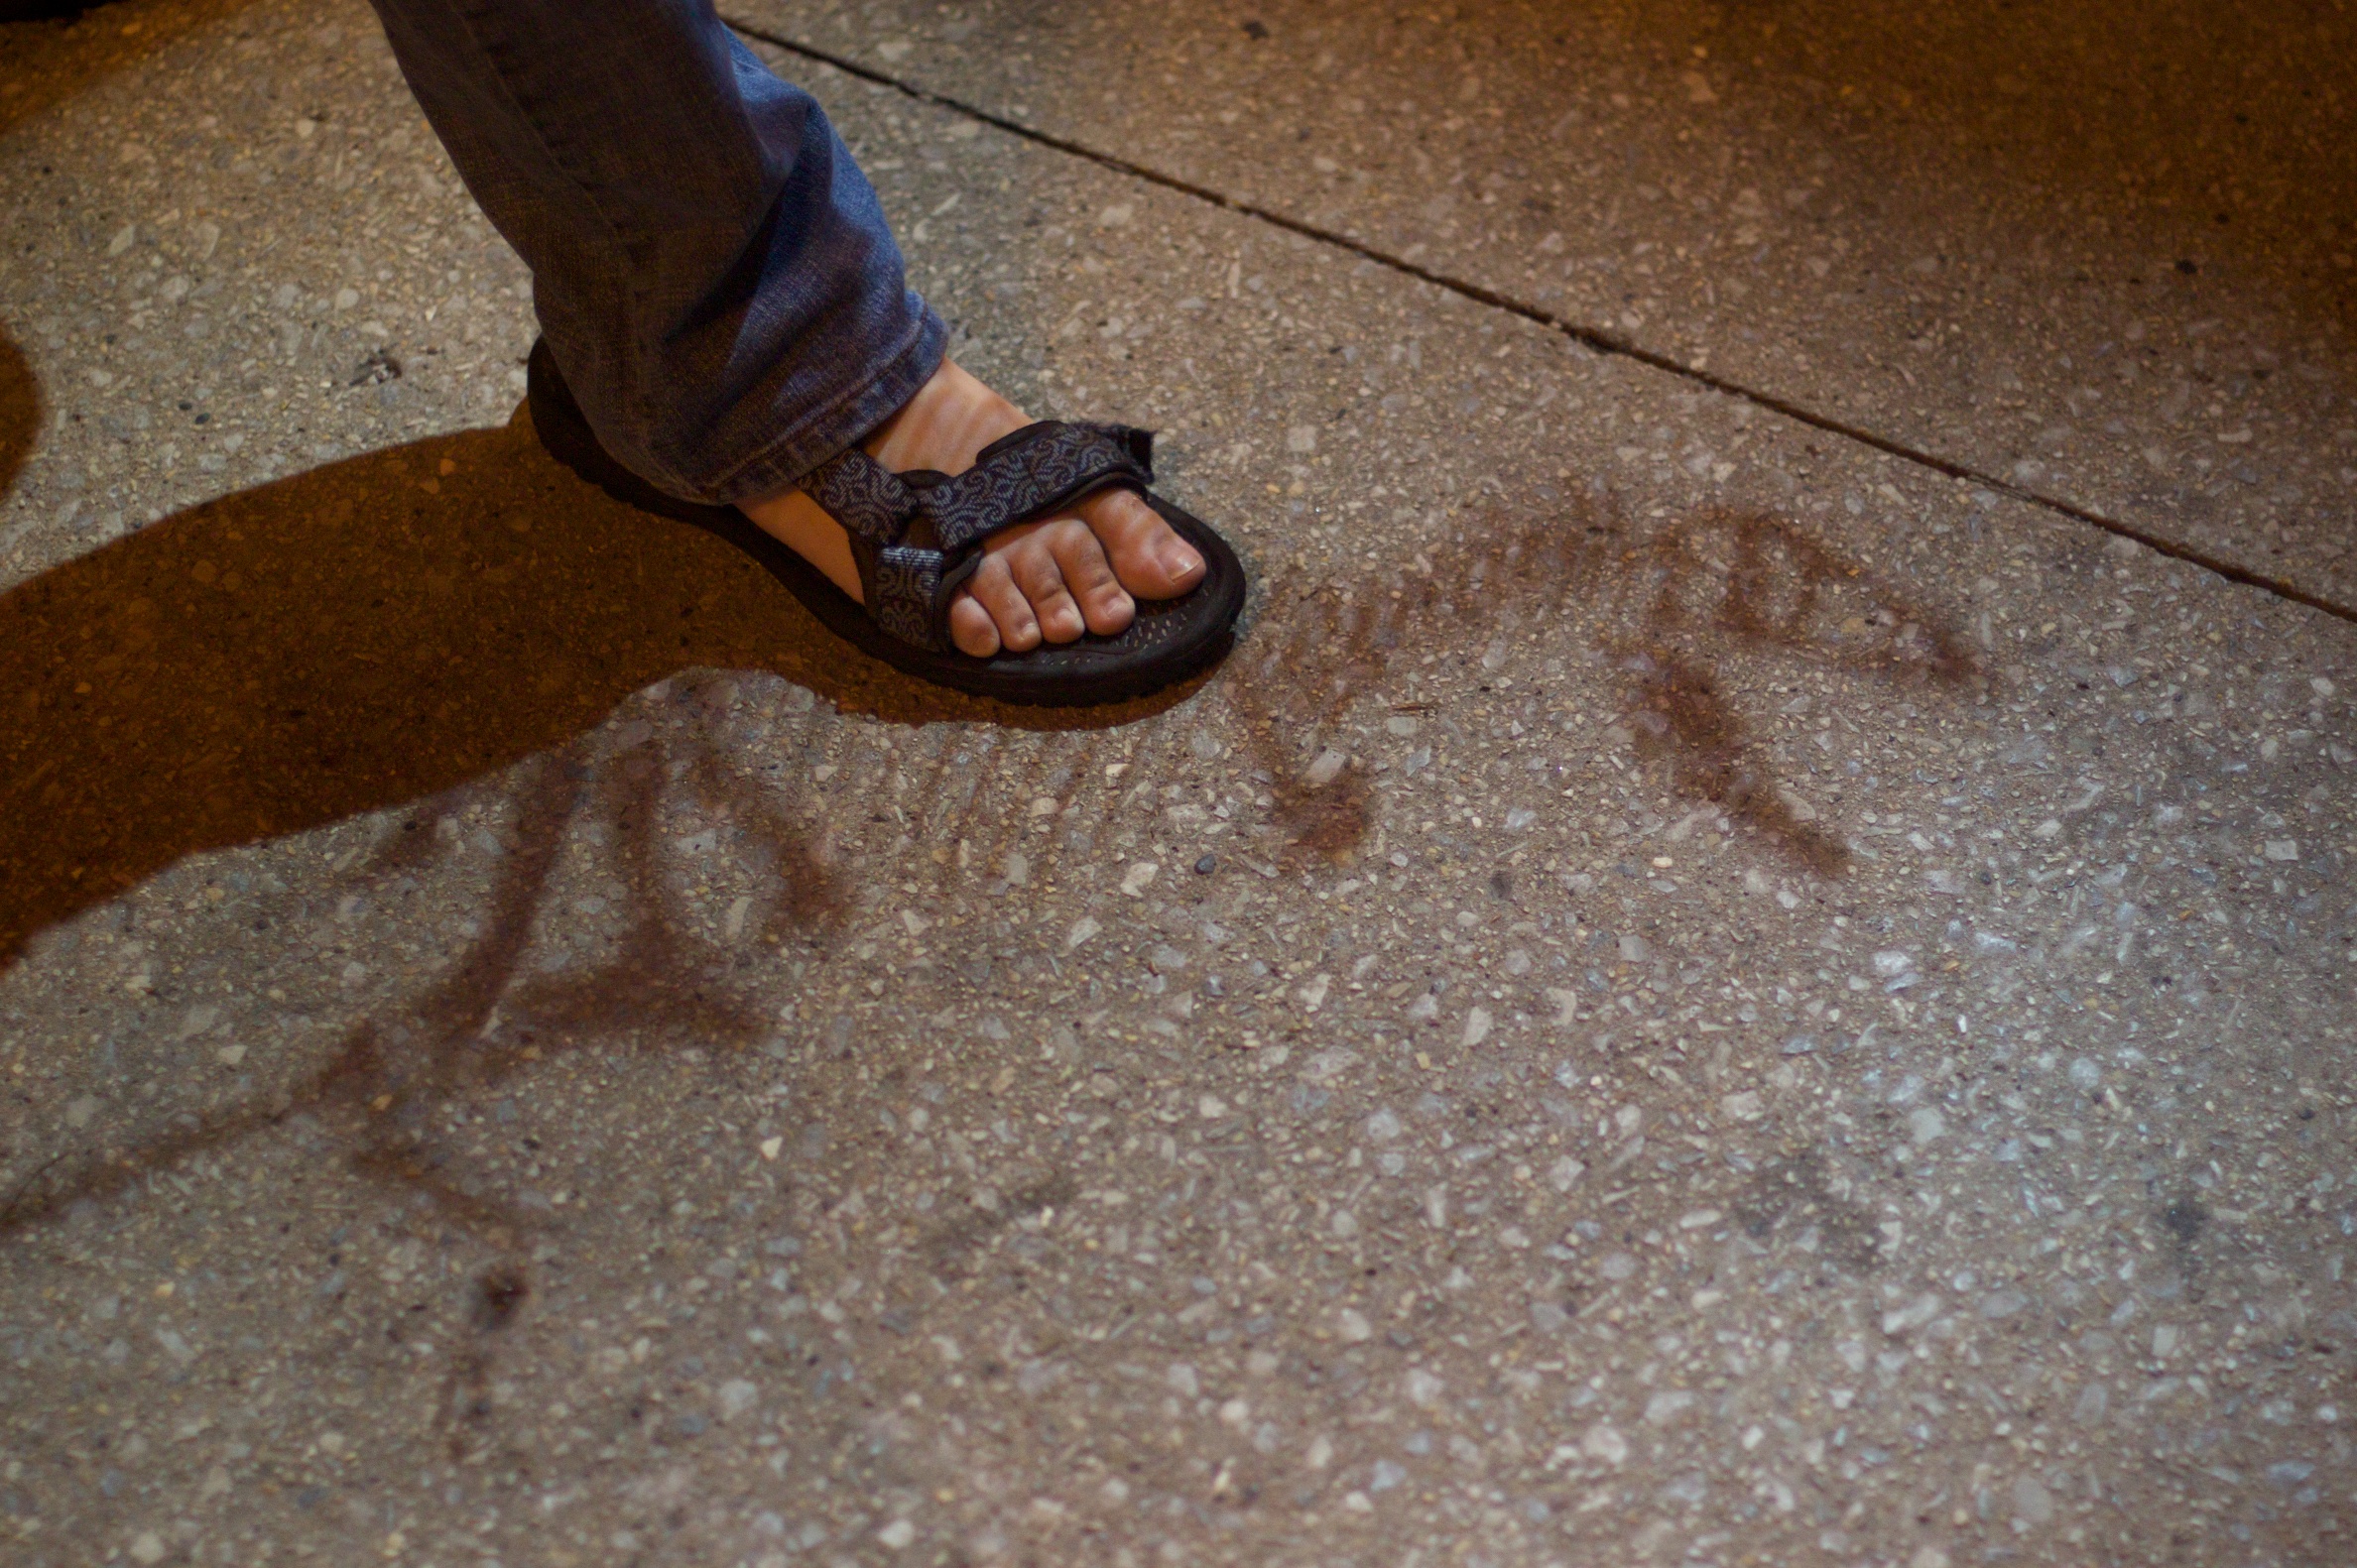
hand, shoe, floor, leg, human body, footwear, flooring